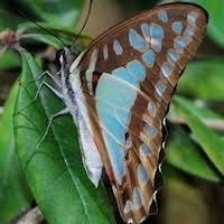
Species: GREAT JAY